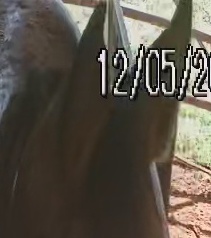
Face region: ears (position_of_ears)
Pain indicator: not_present